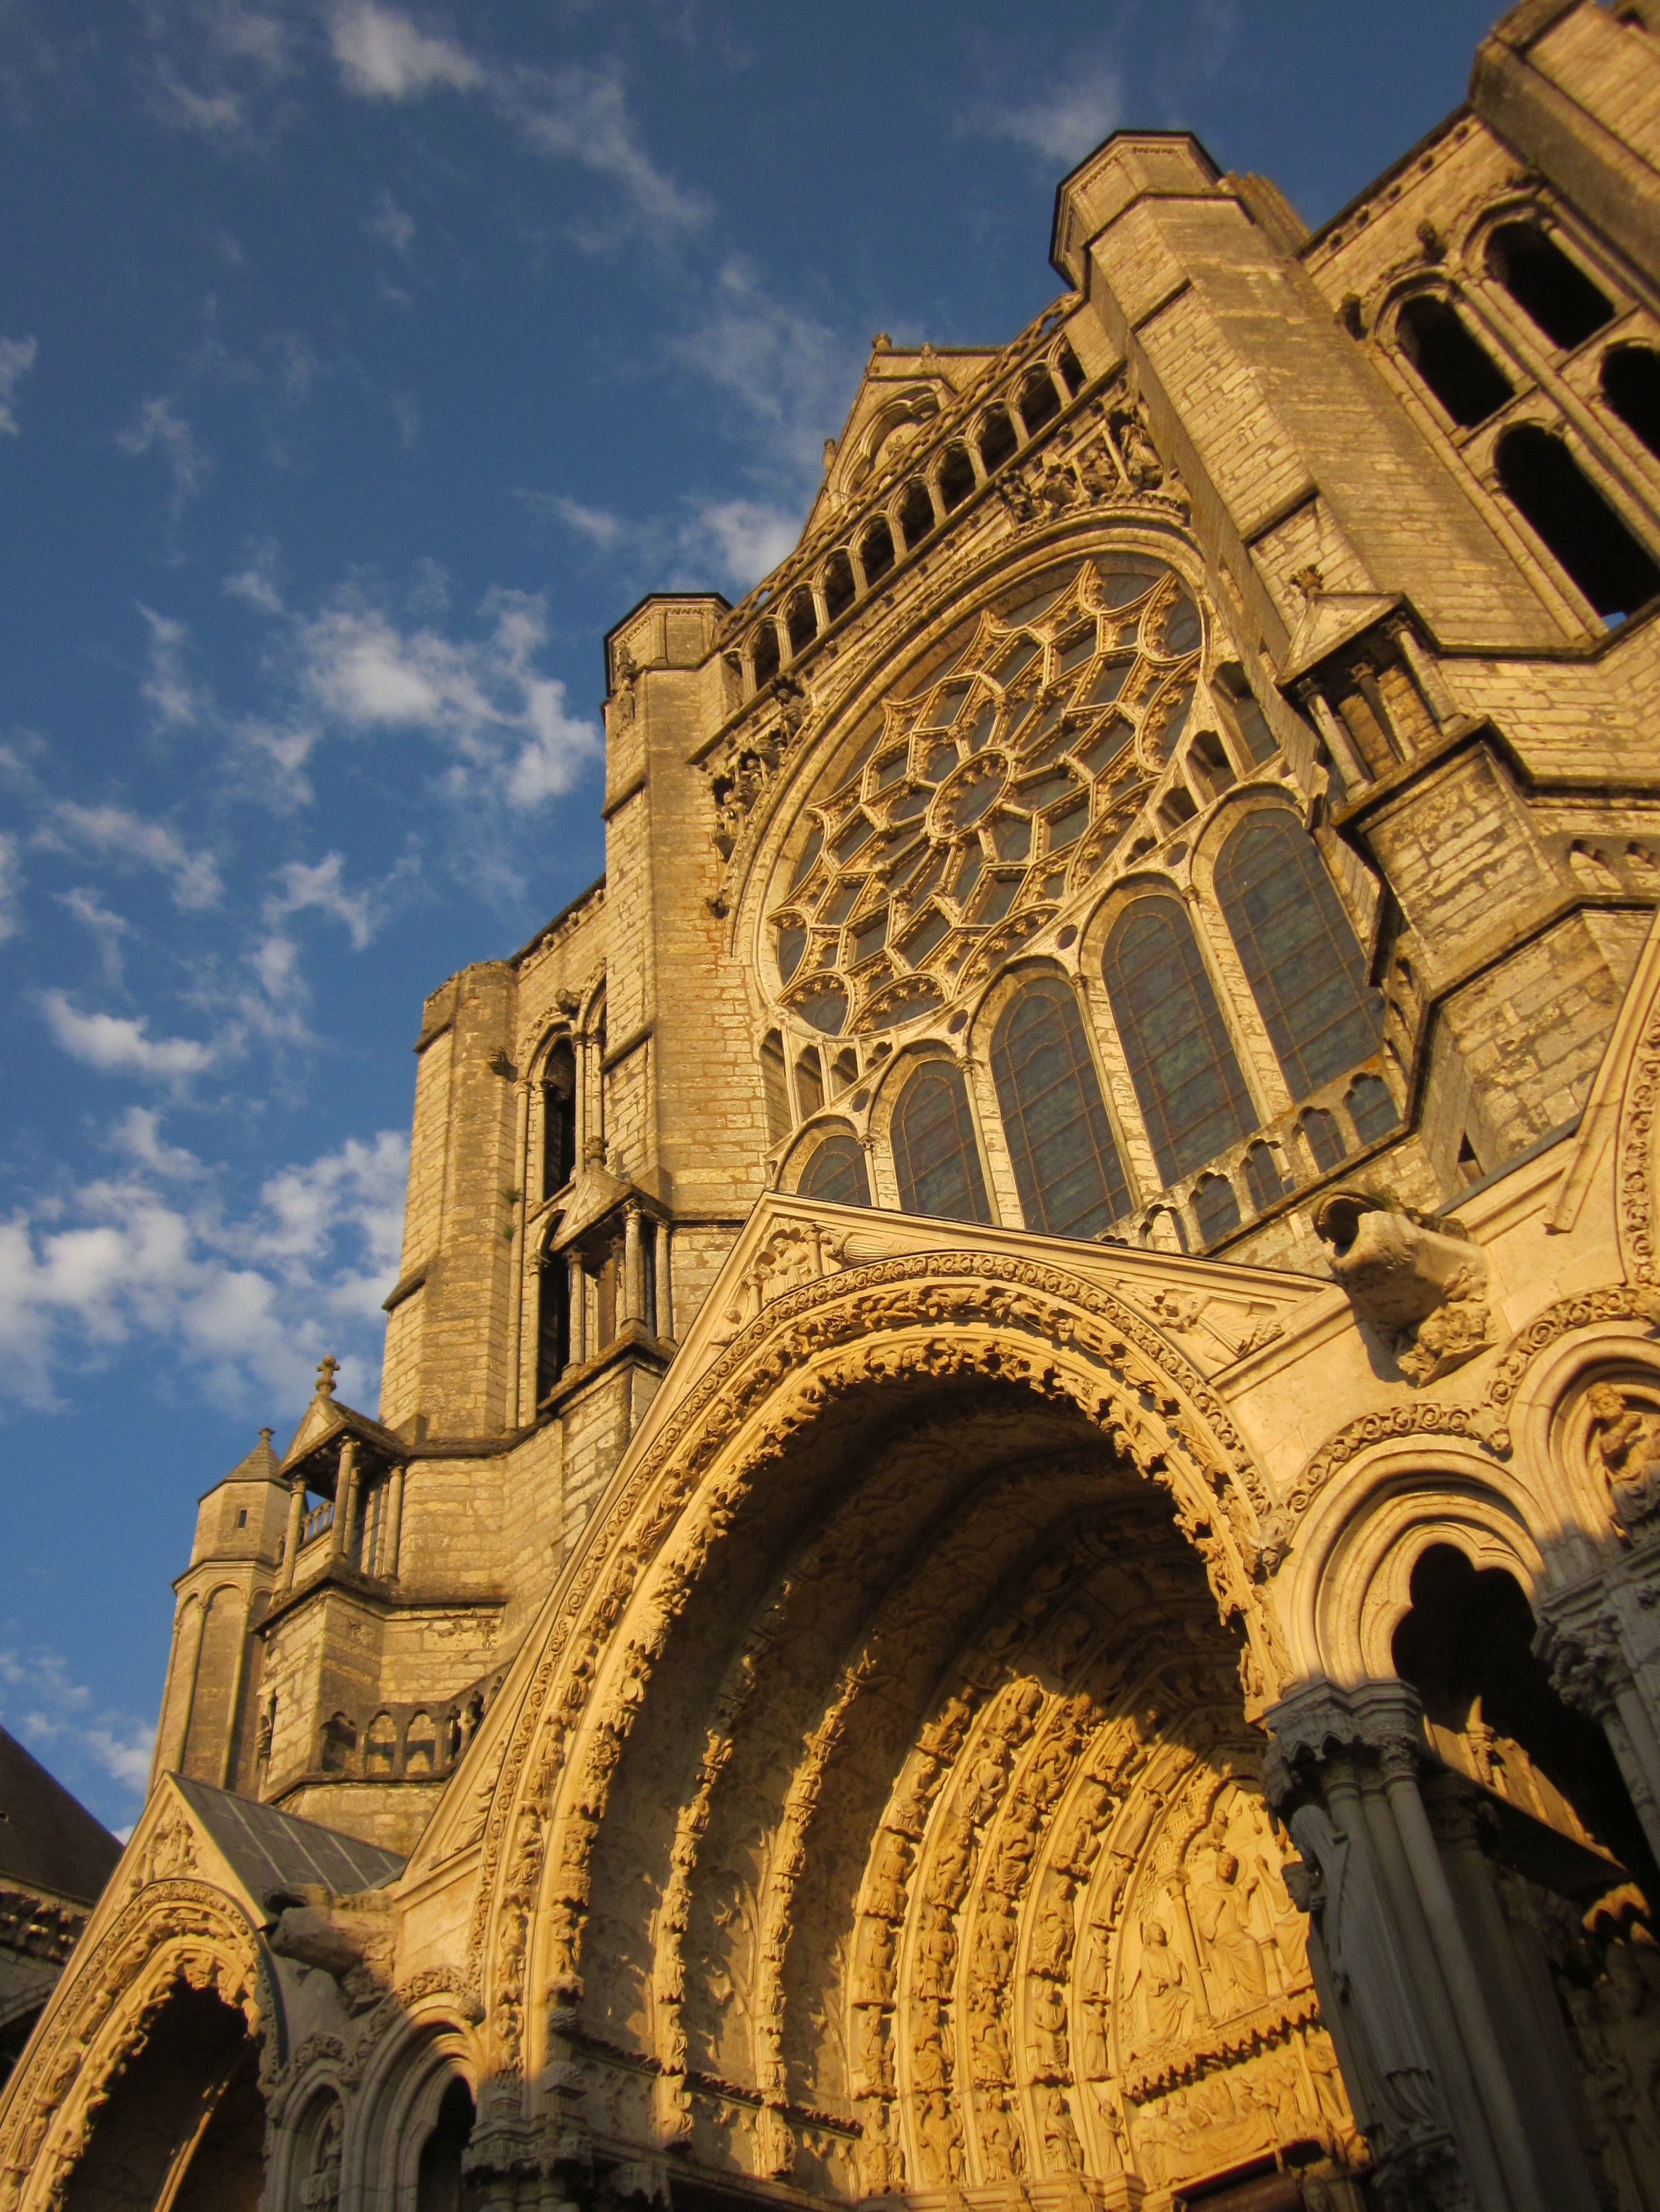
architecture, building, france, arch, tower, landmark, facade, church, cathedral, gothic, place of worship, catholic, medieval, french, temple, monastery, chartres, unesco, dome, middle ages, ancient history, chartres cathedral, north facade